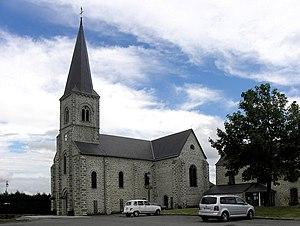
Église de Bourgnouvel en Belgeard (53).